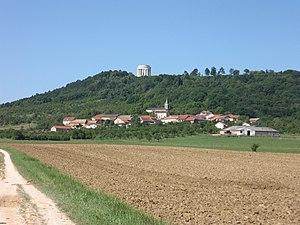
Montsec est une commune française située dans le département de la Meuse, en région Grand Est.